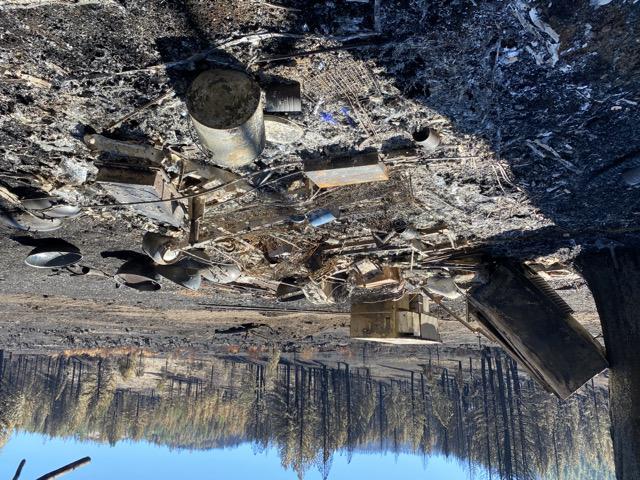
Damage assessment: destroyed